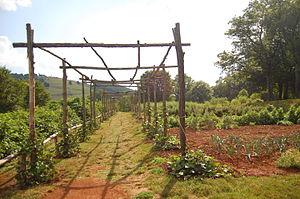
Treille pour vignes arbustives à Monticello
La culture de la vigne en hautain est une méthode culturale connue depuis l'Antiquité. Cette façon de faire fut particulièrement utilisée par les Grecs, les Scythes et les Romains.